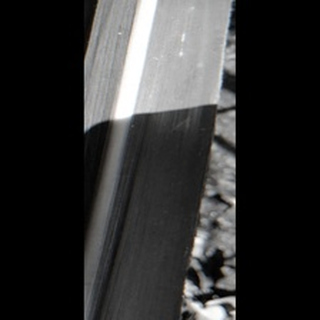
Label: healthy_sugarcane